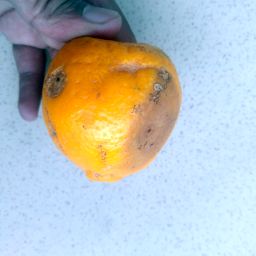
Fruit: Orange
Quality: Bad